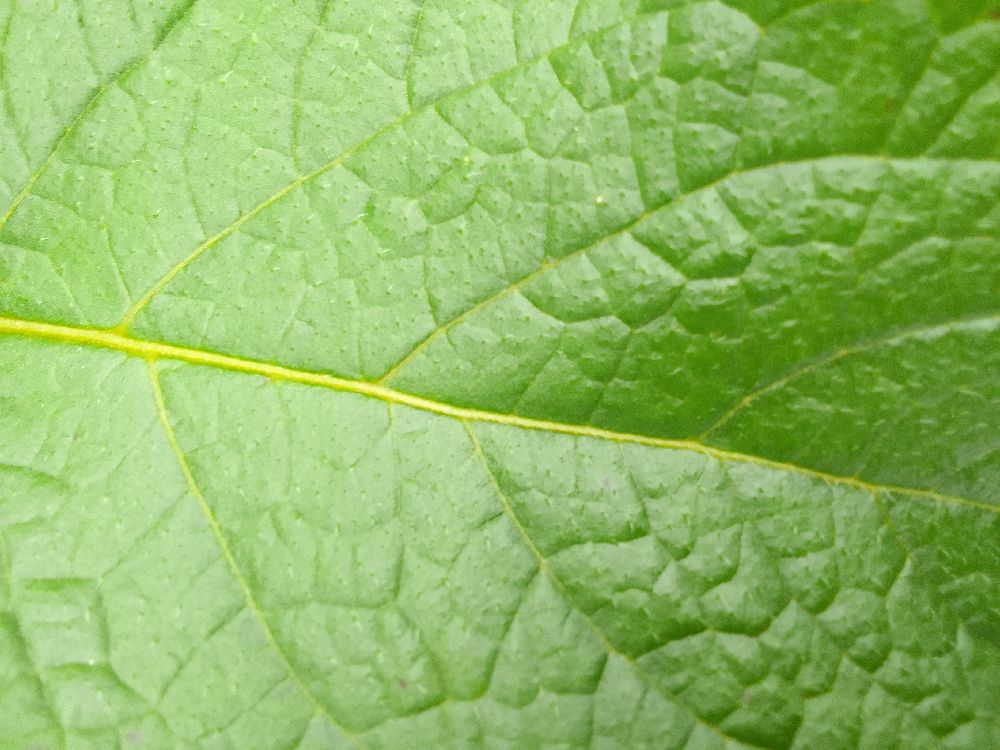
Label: Healthy